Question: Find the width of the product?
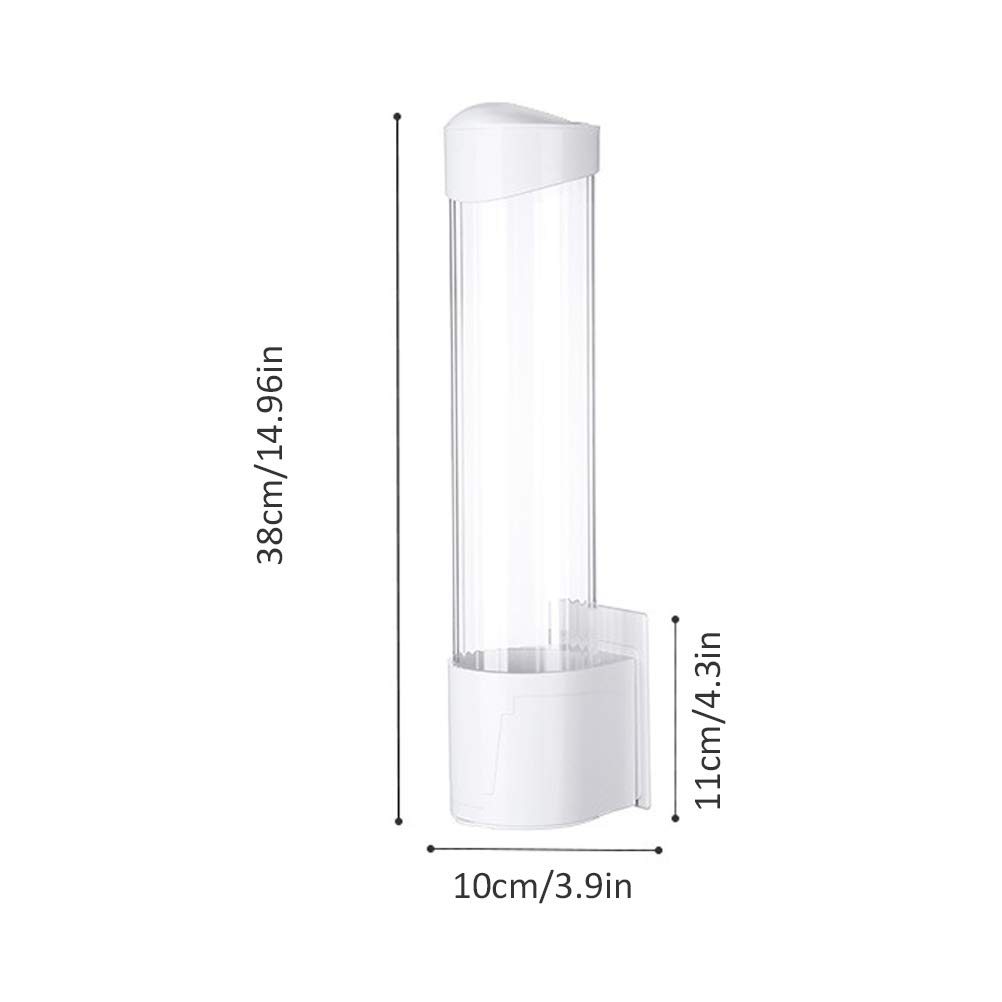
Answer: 10.0 centimetre